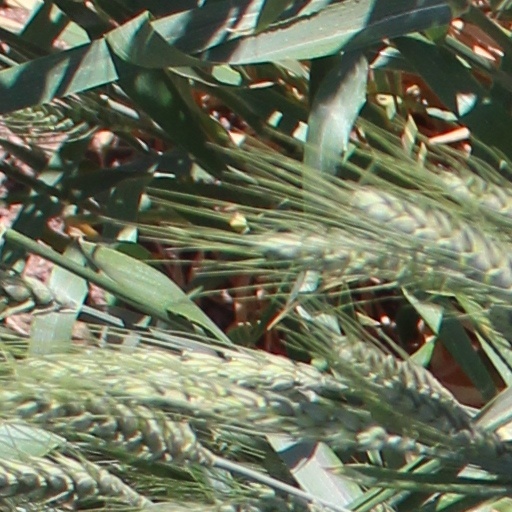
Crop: wheat